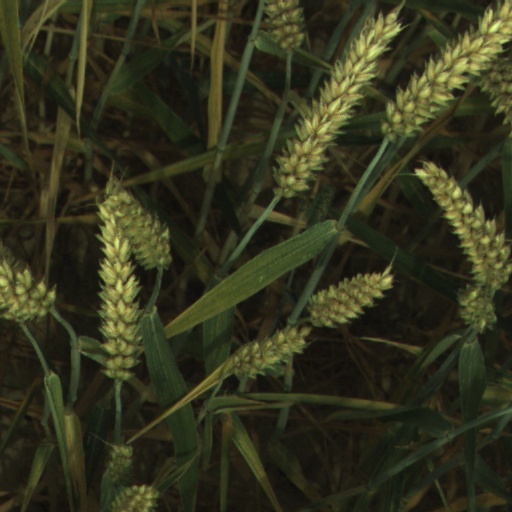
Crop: wheat